The Four Horsemen of the Apocalypse (1921 film)

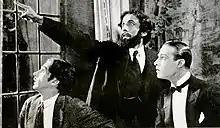
Tchernoff (Nigel de Brulier) shows Julio (Valentino) and his manservant (Bowditch M. Turner) the Four Horsemen.

Marguerite becomes a nurse in Lourdes. The bravery of Etienne is reported, and he is blinded in battle. Etienne happens to end up at the hospital at which she works, and Marguerite attends to him there. Julio travels to Lourdes to see Marguerite but sees her taking care of Etienne. Julio, ashamed of his wastrel life, enlists in the French Army.